Benjamin Burstall

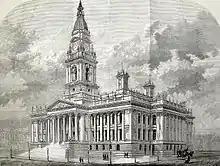
Bolton Town Hall in 1873

The hotel was built in the Italianate style of brick and terracotta with stone facings, and was one of the largest hotels in England at the time. The opening was marked by a banquet for 200 guests including Cuthbert Brodrick and a "Mr Taylor" on 24 July. In replying to a toast, the Rev. Canon Walker said that, "the architect had undoubtedly gained for himself a name that would hereafter be famous." A full dress ball took place on the following day.